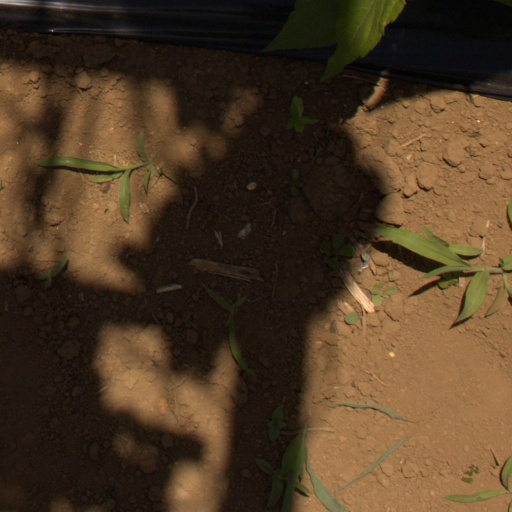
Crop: Jerusalem artichoke